Pig iron

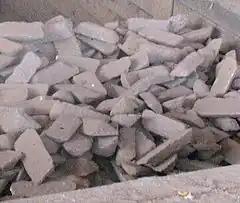
Pig iron used to manufacture ductile iron

Pig iron, also known as crude iron, is an intermediate good used by the iron industry in the production of steel. It is developed by smelting iron ore in a blast furnace. Pig iron has a high carbon content, typically 3.8–4.7%, along with silica and other dross, which makes it brittle and not useful directly as a material except for limited applications.